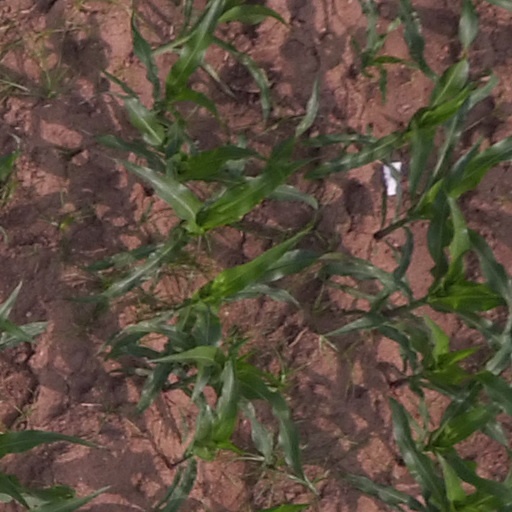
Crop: maize; corn